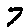
Label: 7